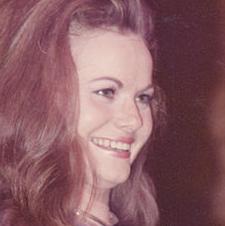
Age: 27